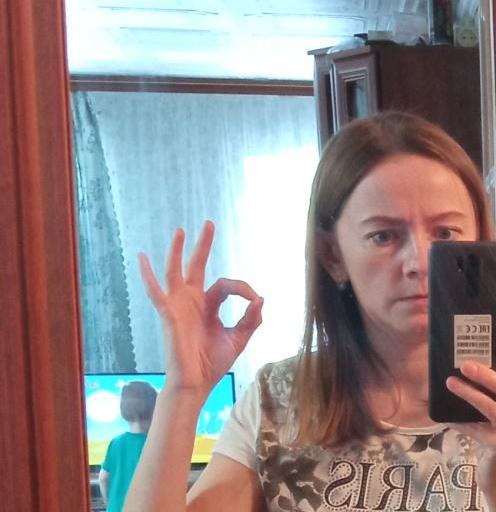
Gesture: ok